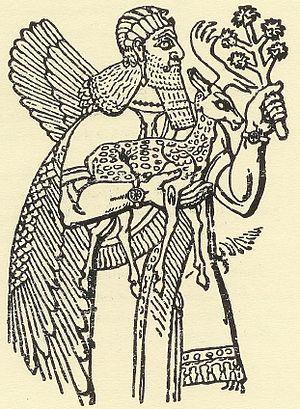
L'Ultime Chimère est une série de bande dessinée de science-fiction, mais aussi d'ésotérisme et d'aventure française créée par le scénariste Laurent-Frédéric Bollée et les dessinateurs Griffo, Héloret, Brice Goepfert, Philippe Aymond, Olivier Mangin et Fabrice Meddour pour les différentes périodes. Prévue en sept tomes devant paraître en trois ans et demi seulement, le récit s'articule autour d'un homme mystérieux qui raconte les quarante siècles passés à être le gardien de la Flèche de Nemrod. La série est publiée par Glénat dans la collection Grafica.